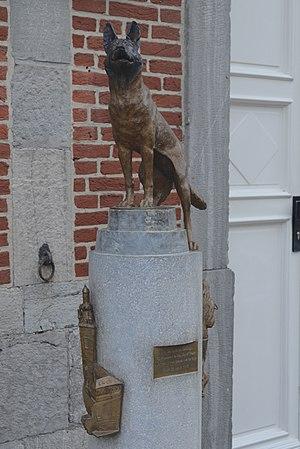
Thuin (Belgique) - monument devant la maison de la Fédération cynologique internationale.
La Fédération cynologique internationale est une association internationale sans but lucratif de droit belge, basée à Thuin.